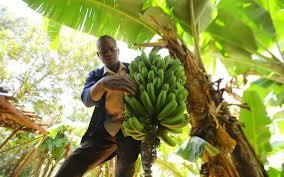
Mwenye ako hapa tunaona ni mtu ambaye ameenda na ameshikilia ndizi. Tunaona ni ndizi yenye imezaa, tunaona  ni ndizi yenye imekomaa sana. Huyu mtu tunaona ni kama anajaribu kuchuna ndizi kwa hili mimea.